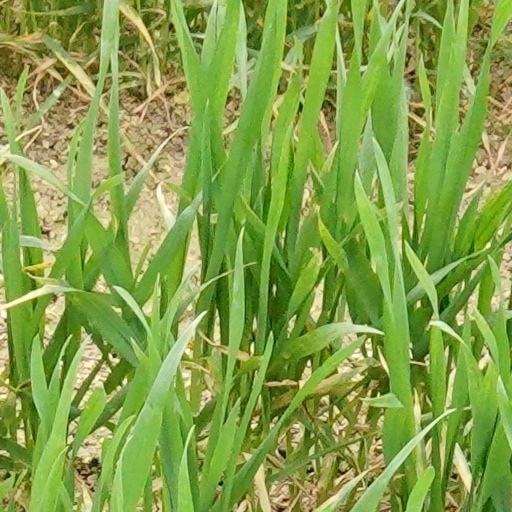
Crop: wheat